Graphium teredon

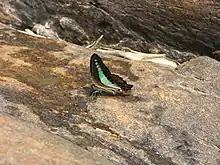
Butterfly blue bottle aralam wls

The pupa is green with a slender and pointed thoractic projection, yellowish wing cases and lateral bands. "Conical, truncated in front; thorax produced into a lengthened obtusely-pointed frontal process." (Frederic Moore quoted in Bingham, 1907)